Norwich Playhouse

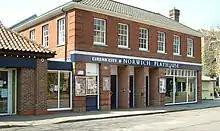
Norwich Playhouse

The Norwich Playhouse is a theatre in St George's Street, Norwich, Norfolk, England.